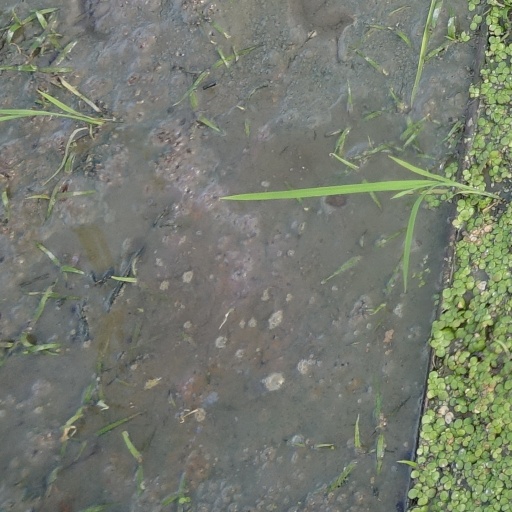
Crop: rice